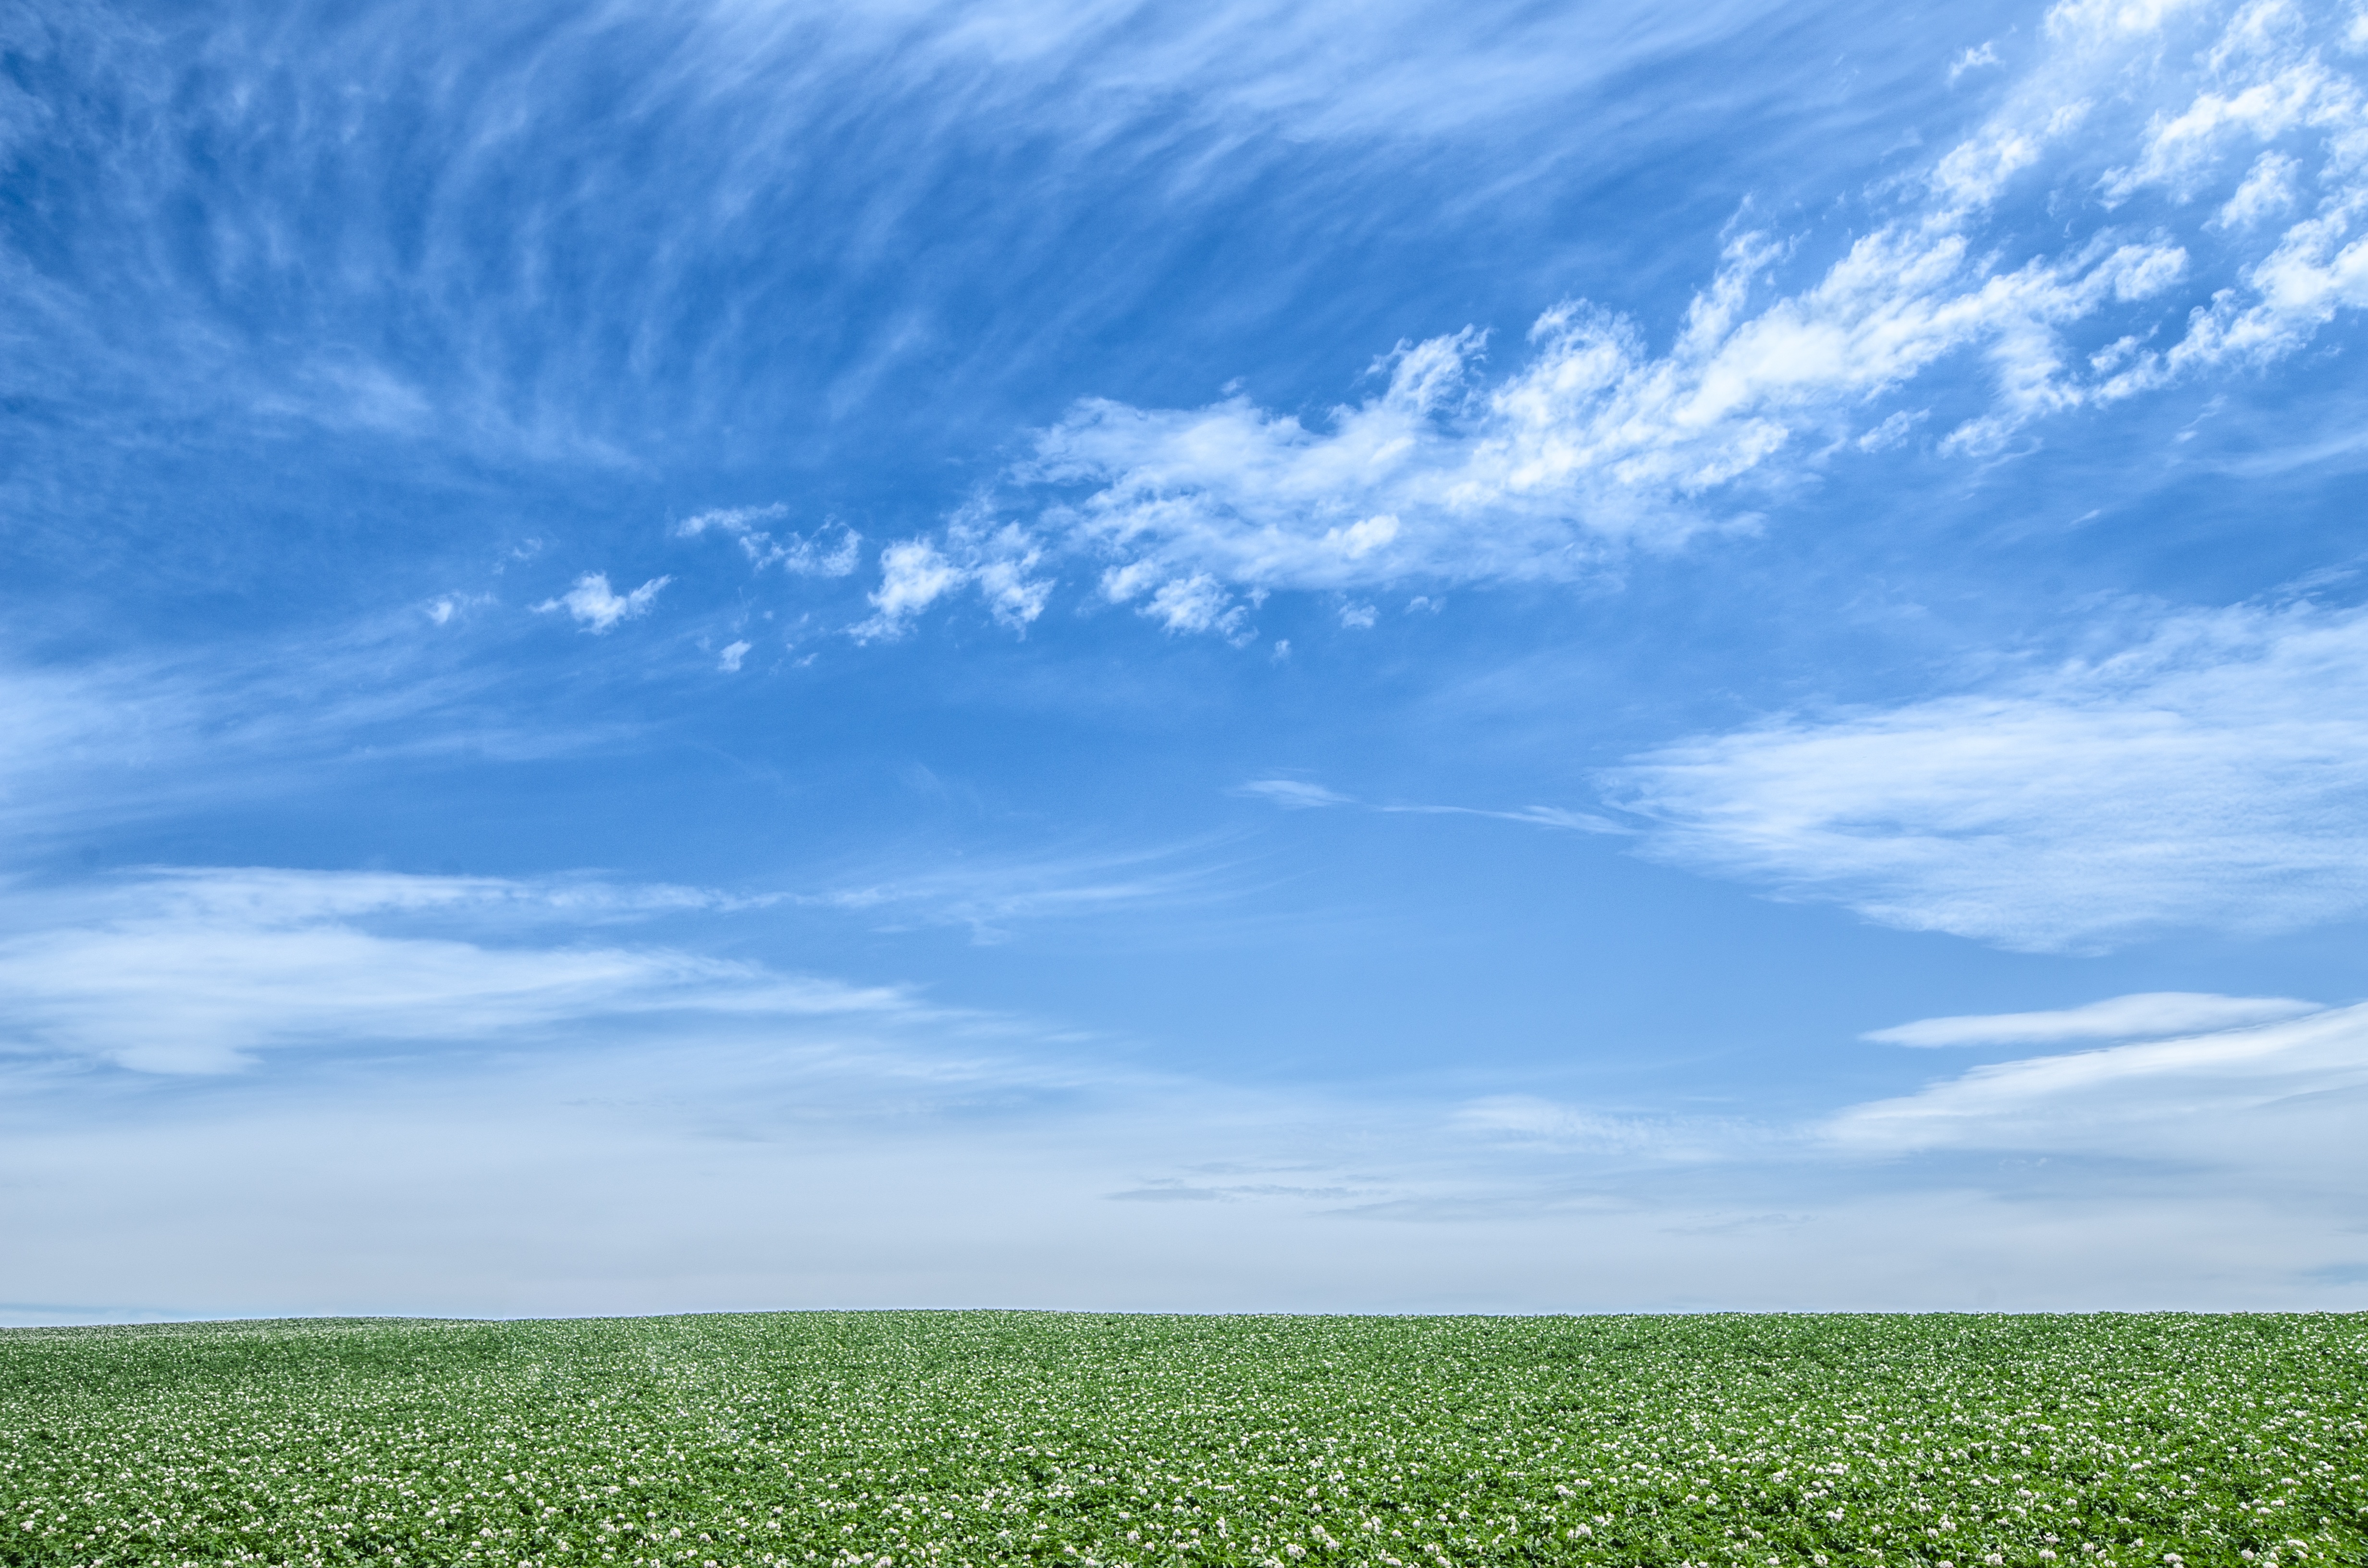
landscape, grass, horizon, cloud, plant, sky, field, lawn, meadow, prairie, sunlight, morning, hill, flower, view, summer, vacation, green, crop, pasture, natural, blue, agriculture, tourism, japan, plain, blue sky, outdoors, earth, grassland, wide, ecosystem, steppe, hokkaido, rural area, meteorological phenomenon, grass family